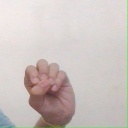
अक्षर: उ